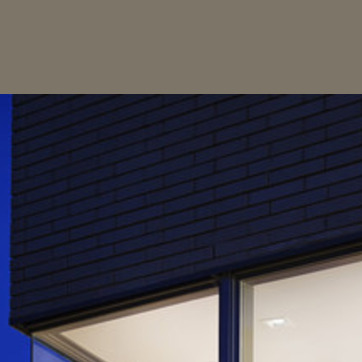
Material: brick